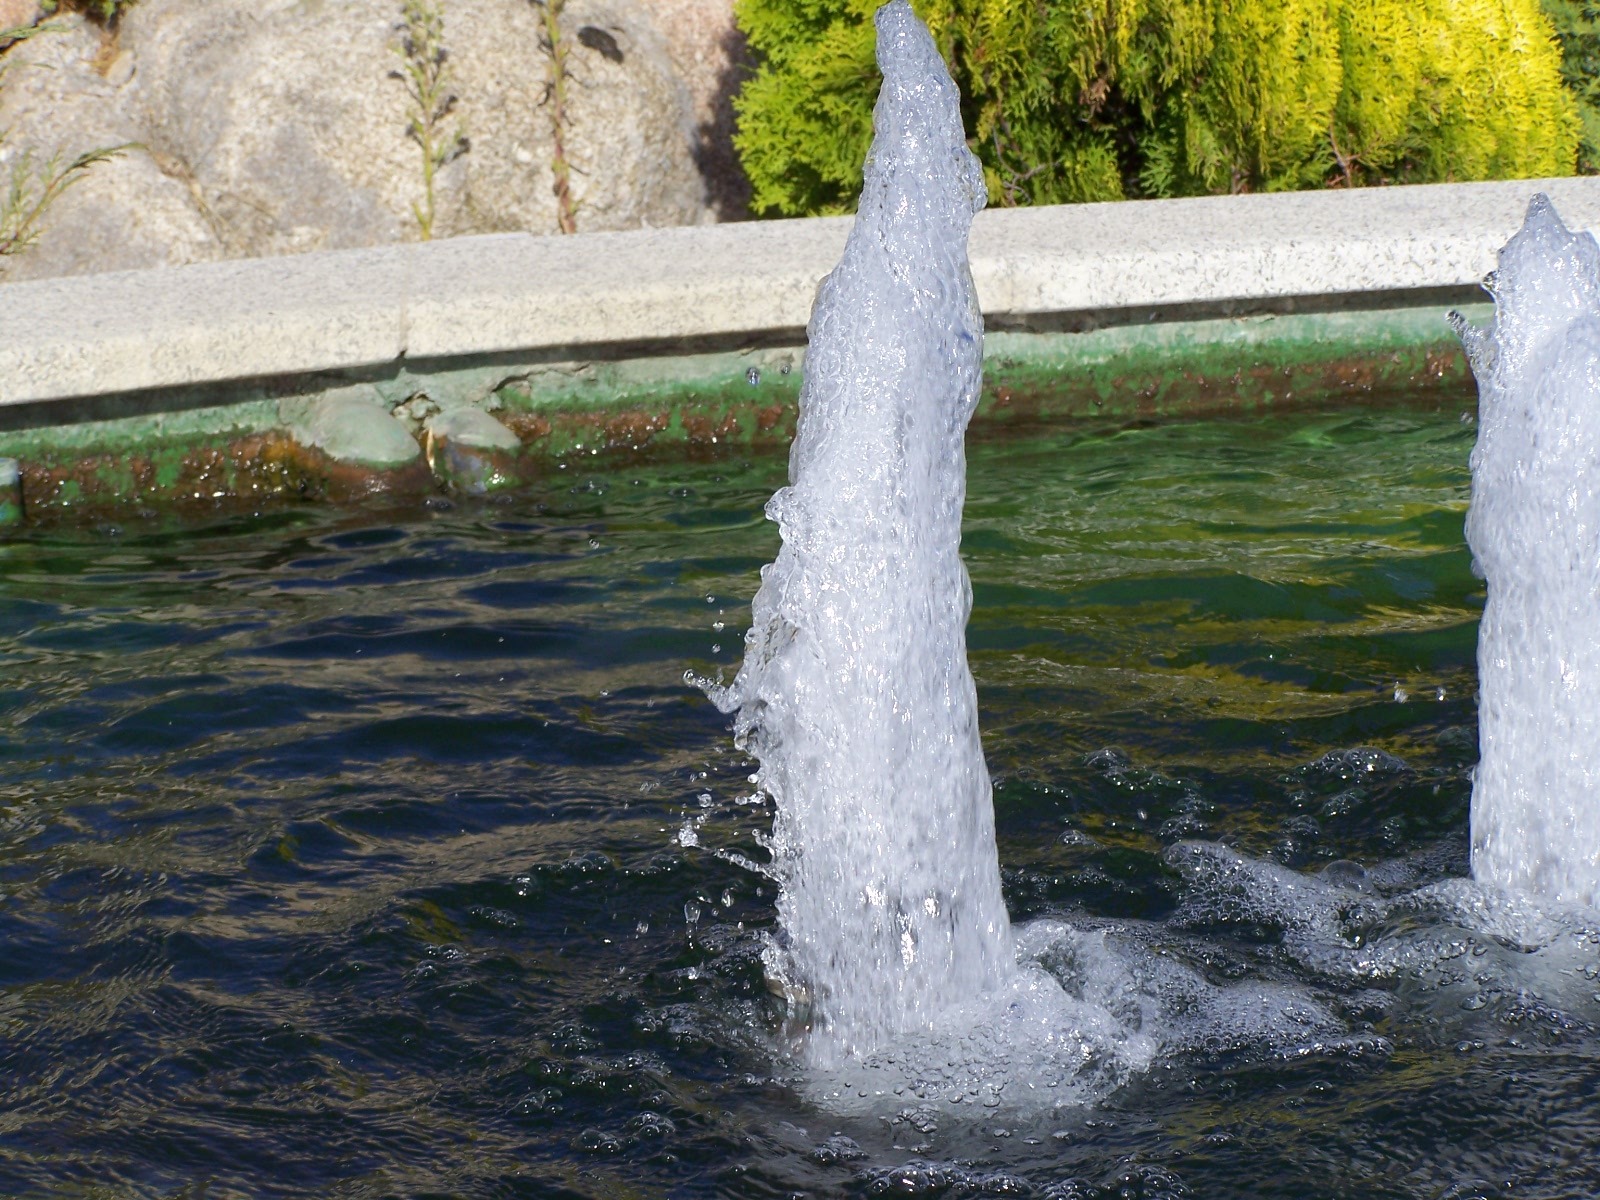
water, rock, life, source, fountain, water feature, jets